Jack George (footballer)

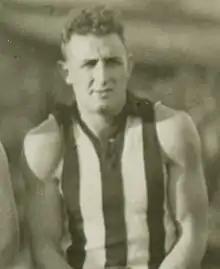
George during his Collingwood career

Walter Edward John George (20 April 1910 – 14 April 2000) was an Australian rules footballer who played with Collingwood, St Kilda and South Melbourne in the Victorian Football League (VFL).